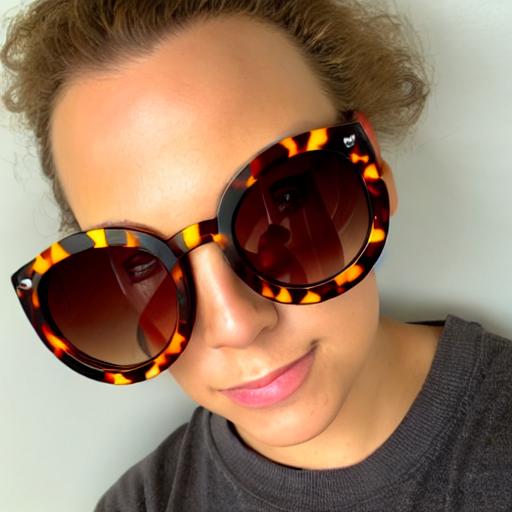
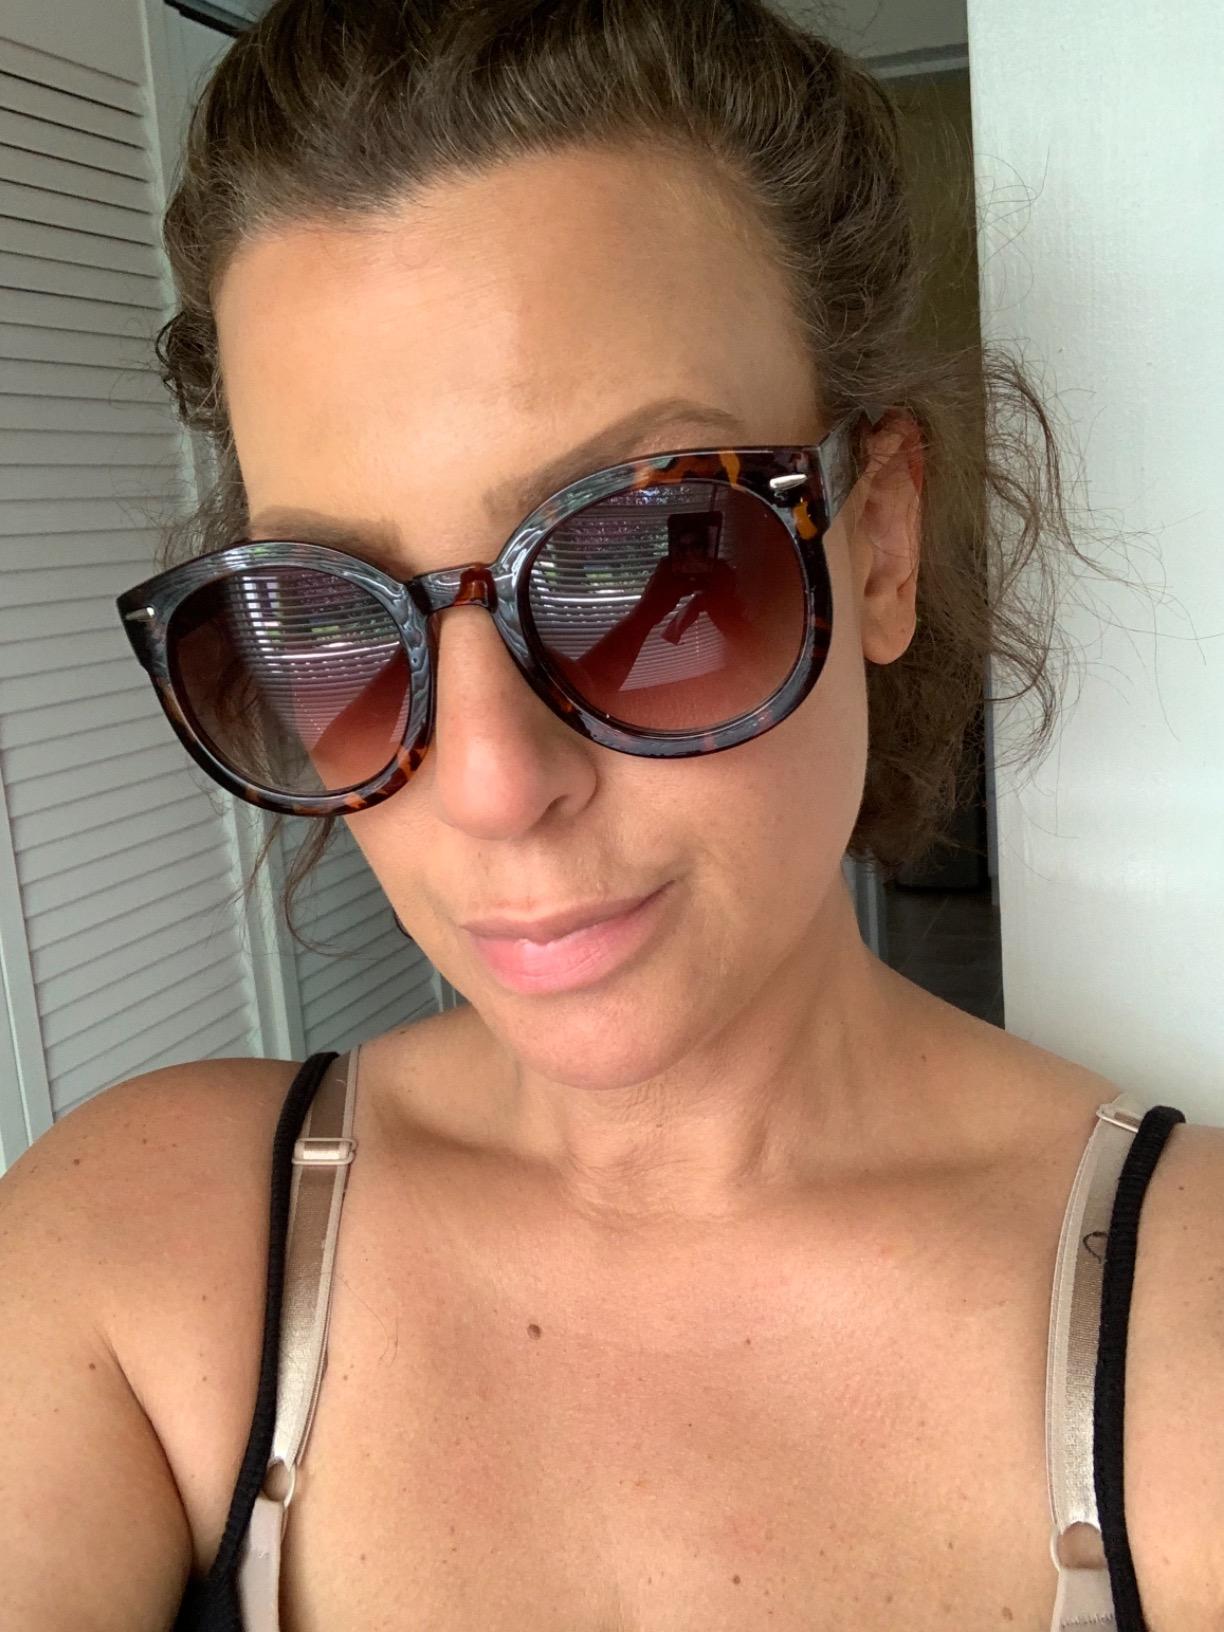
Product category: accessories_sunglasses
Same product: no